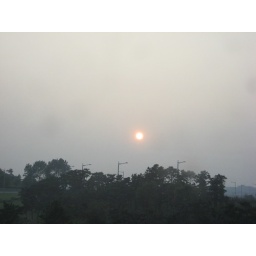
Mm... gotta love all the pollution in the sky that makes the sun look red like that.